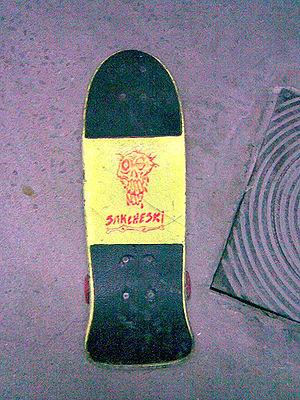
Un skateboard ou skate ou plus rarement une planche à roulettes est un objet composé d'un plateau sous lequel sont fixés deux essieux maintenant chacun deux roues.